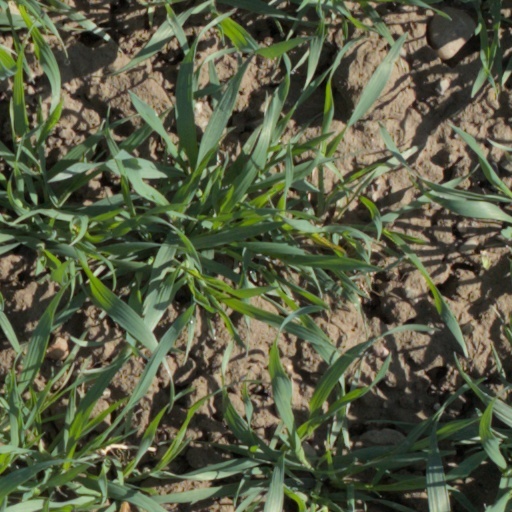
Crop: wheat